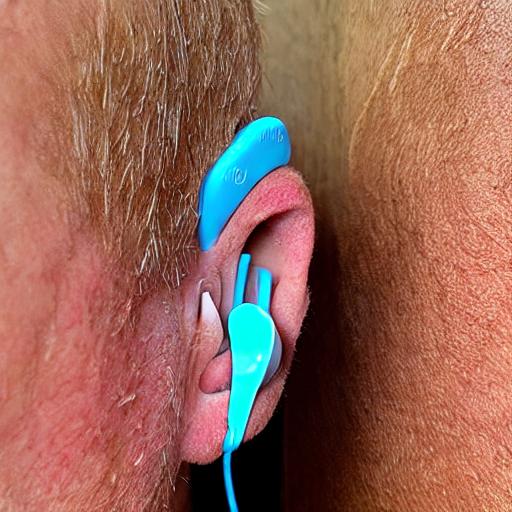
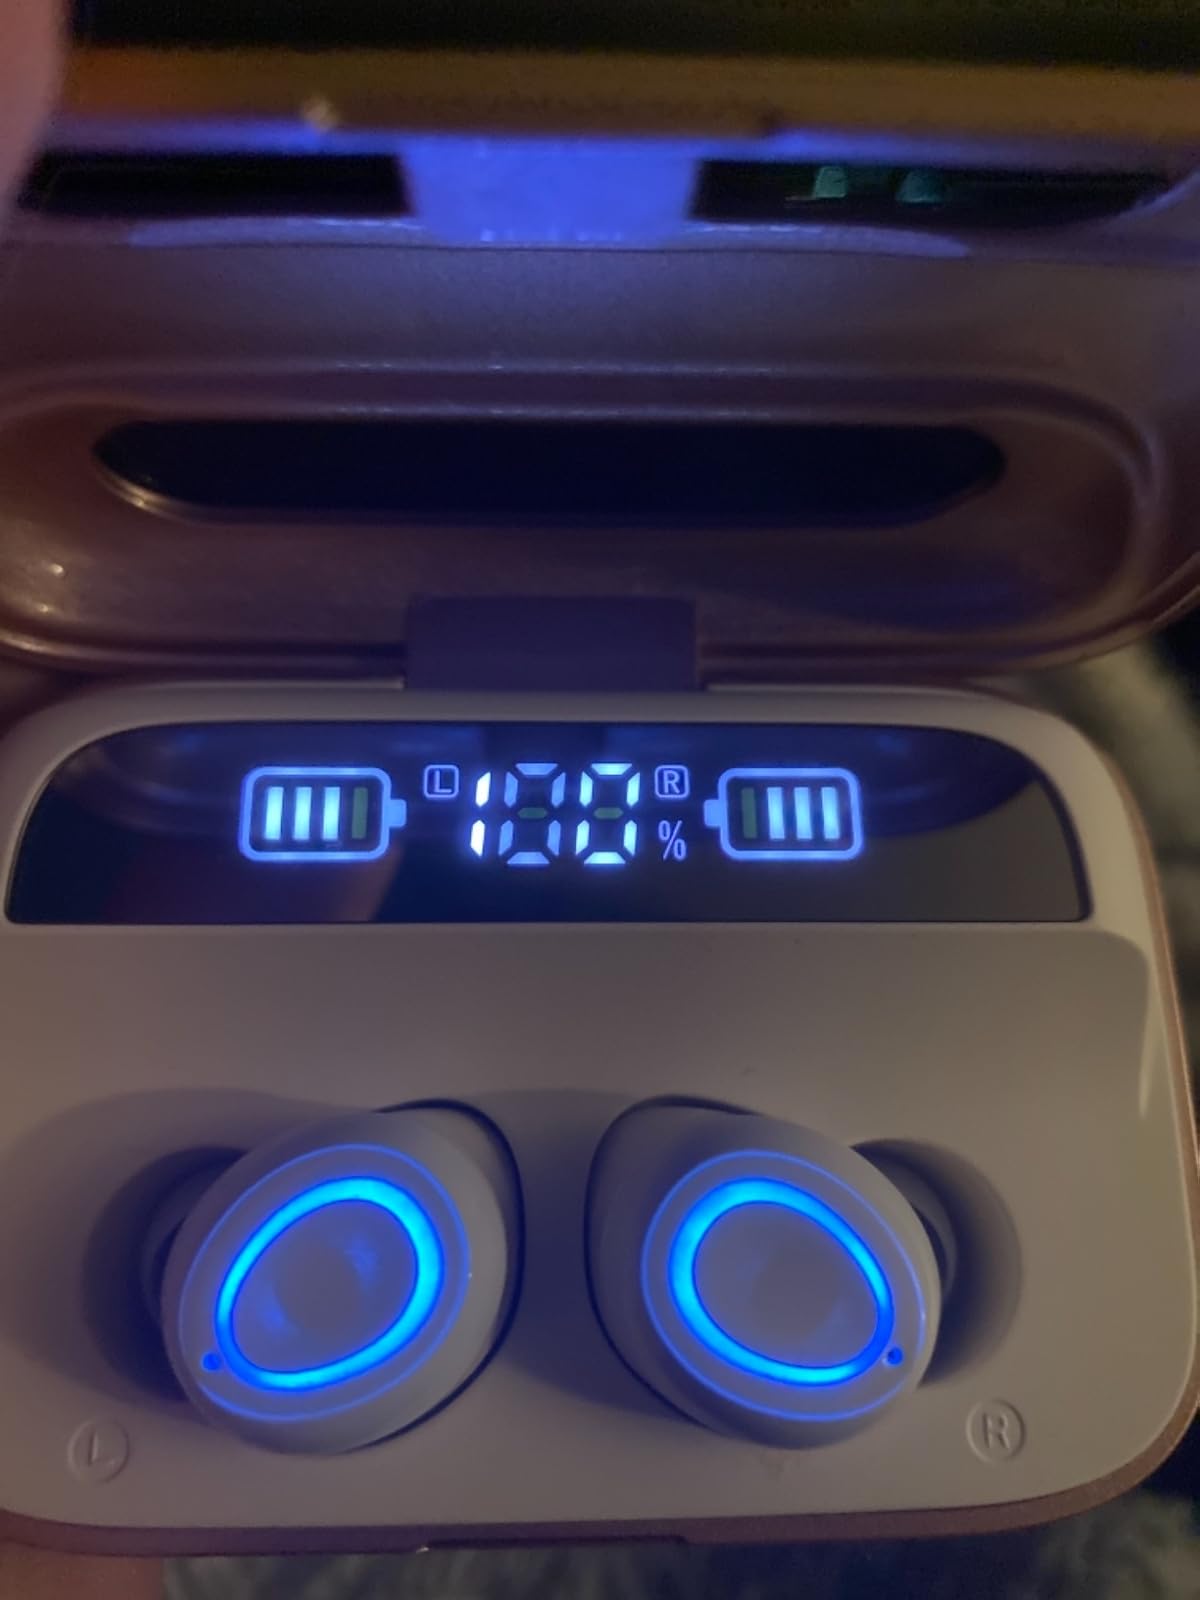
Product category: earbuds
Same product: no